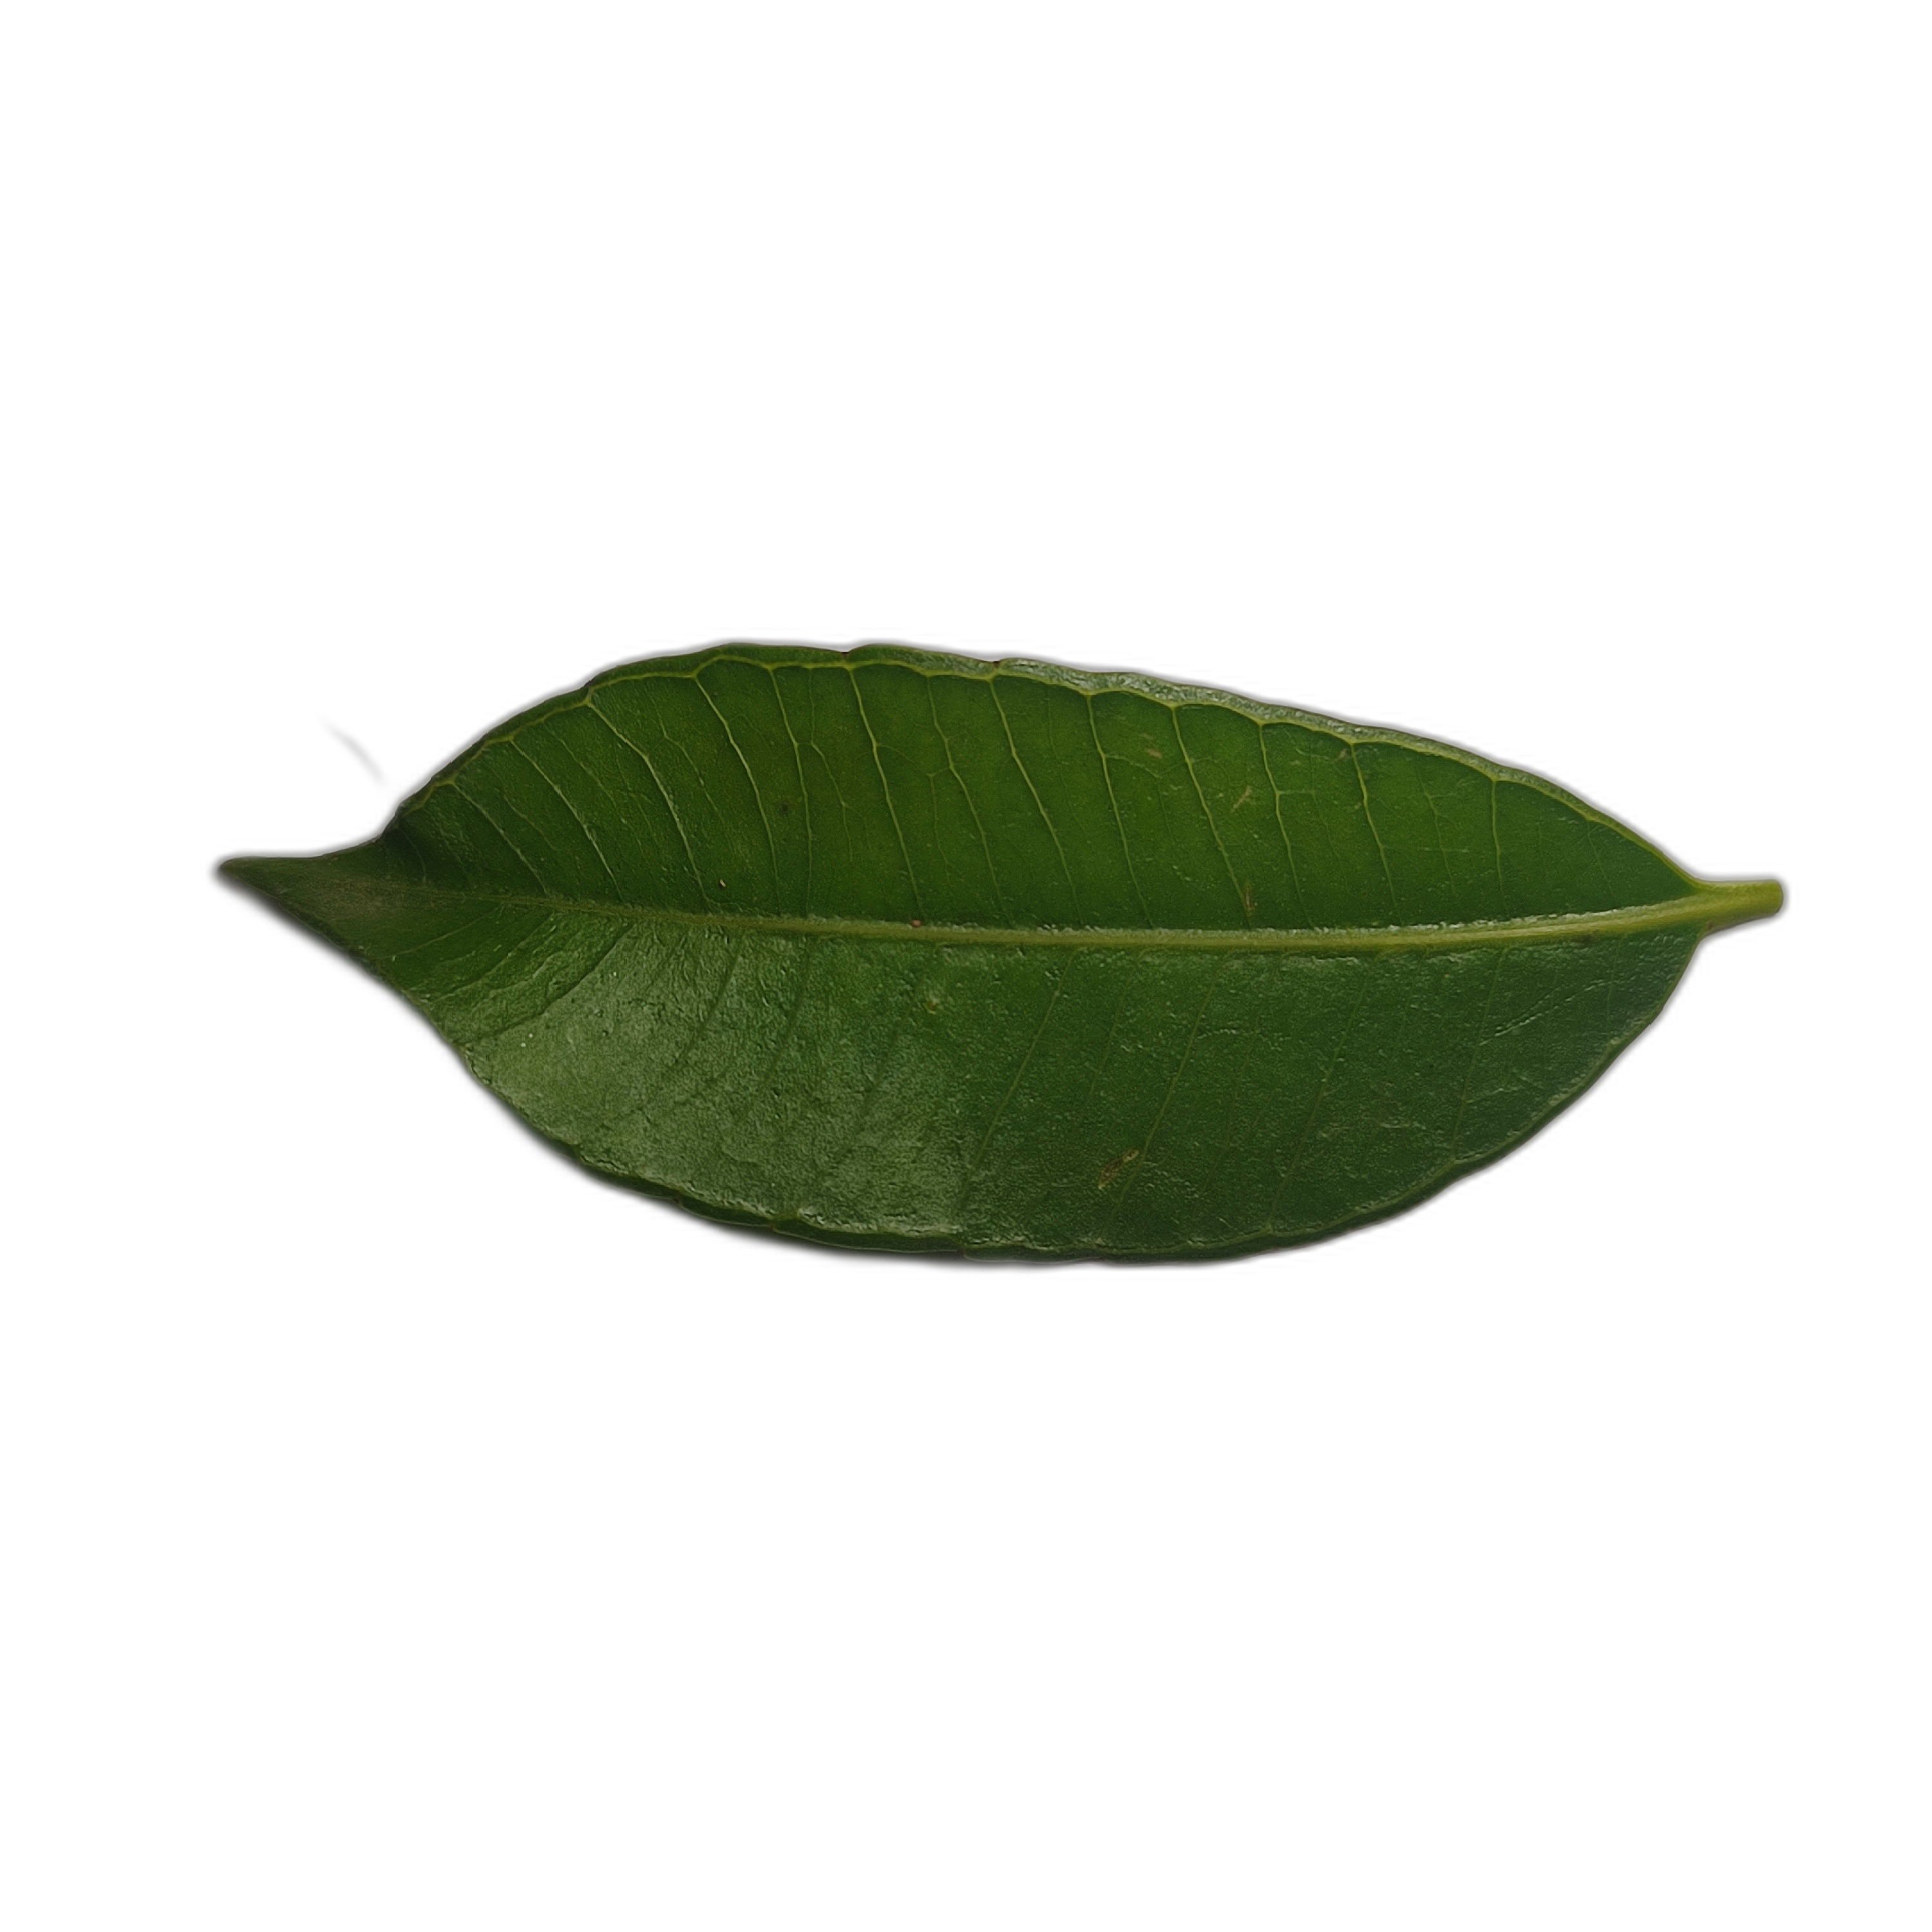
Label: healthy